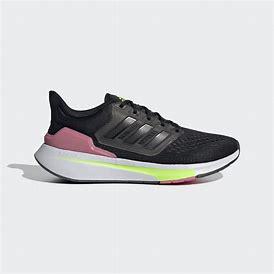
Brand: Adidas
Model: EQ21 Run